Our Friend

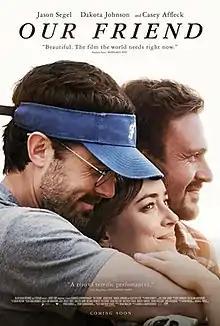
Release poster

Our Friend is a 2019 American biographical drama film directed by Gabriela Cowperthwaite and written by Brad Ingelsby, based on Matthew Teague's 2015 "Esquire" article "The Friend: Love Is Not a Big Enough Word". It stars Jason Segel, Dakota Johnson, and Casey Affleck.